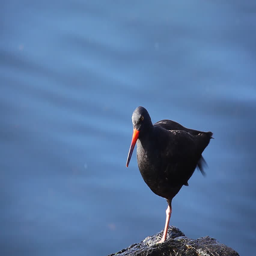
biological species on the shore